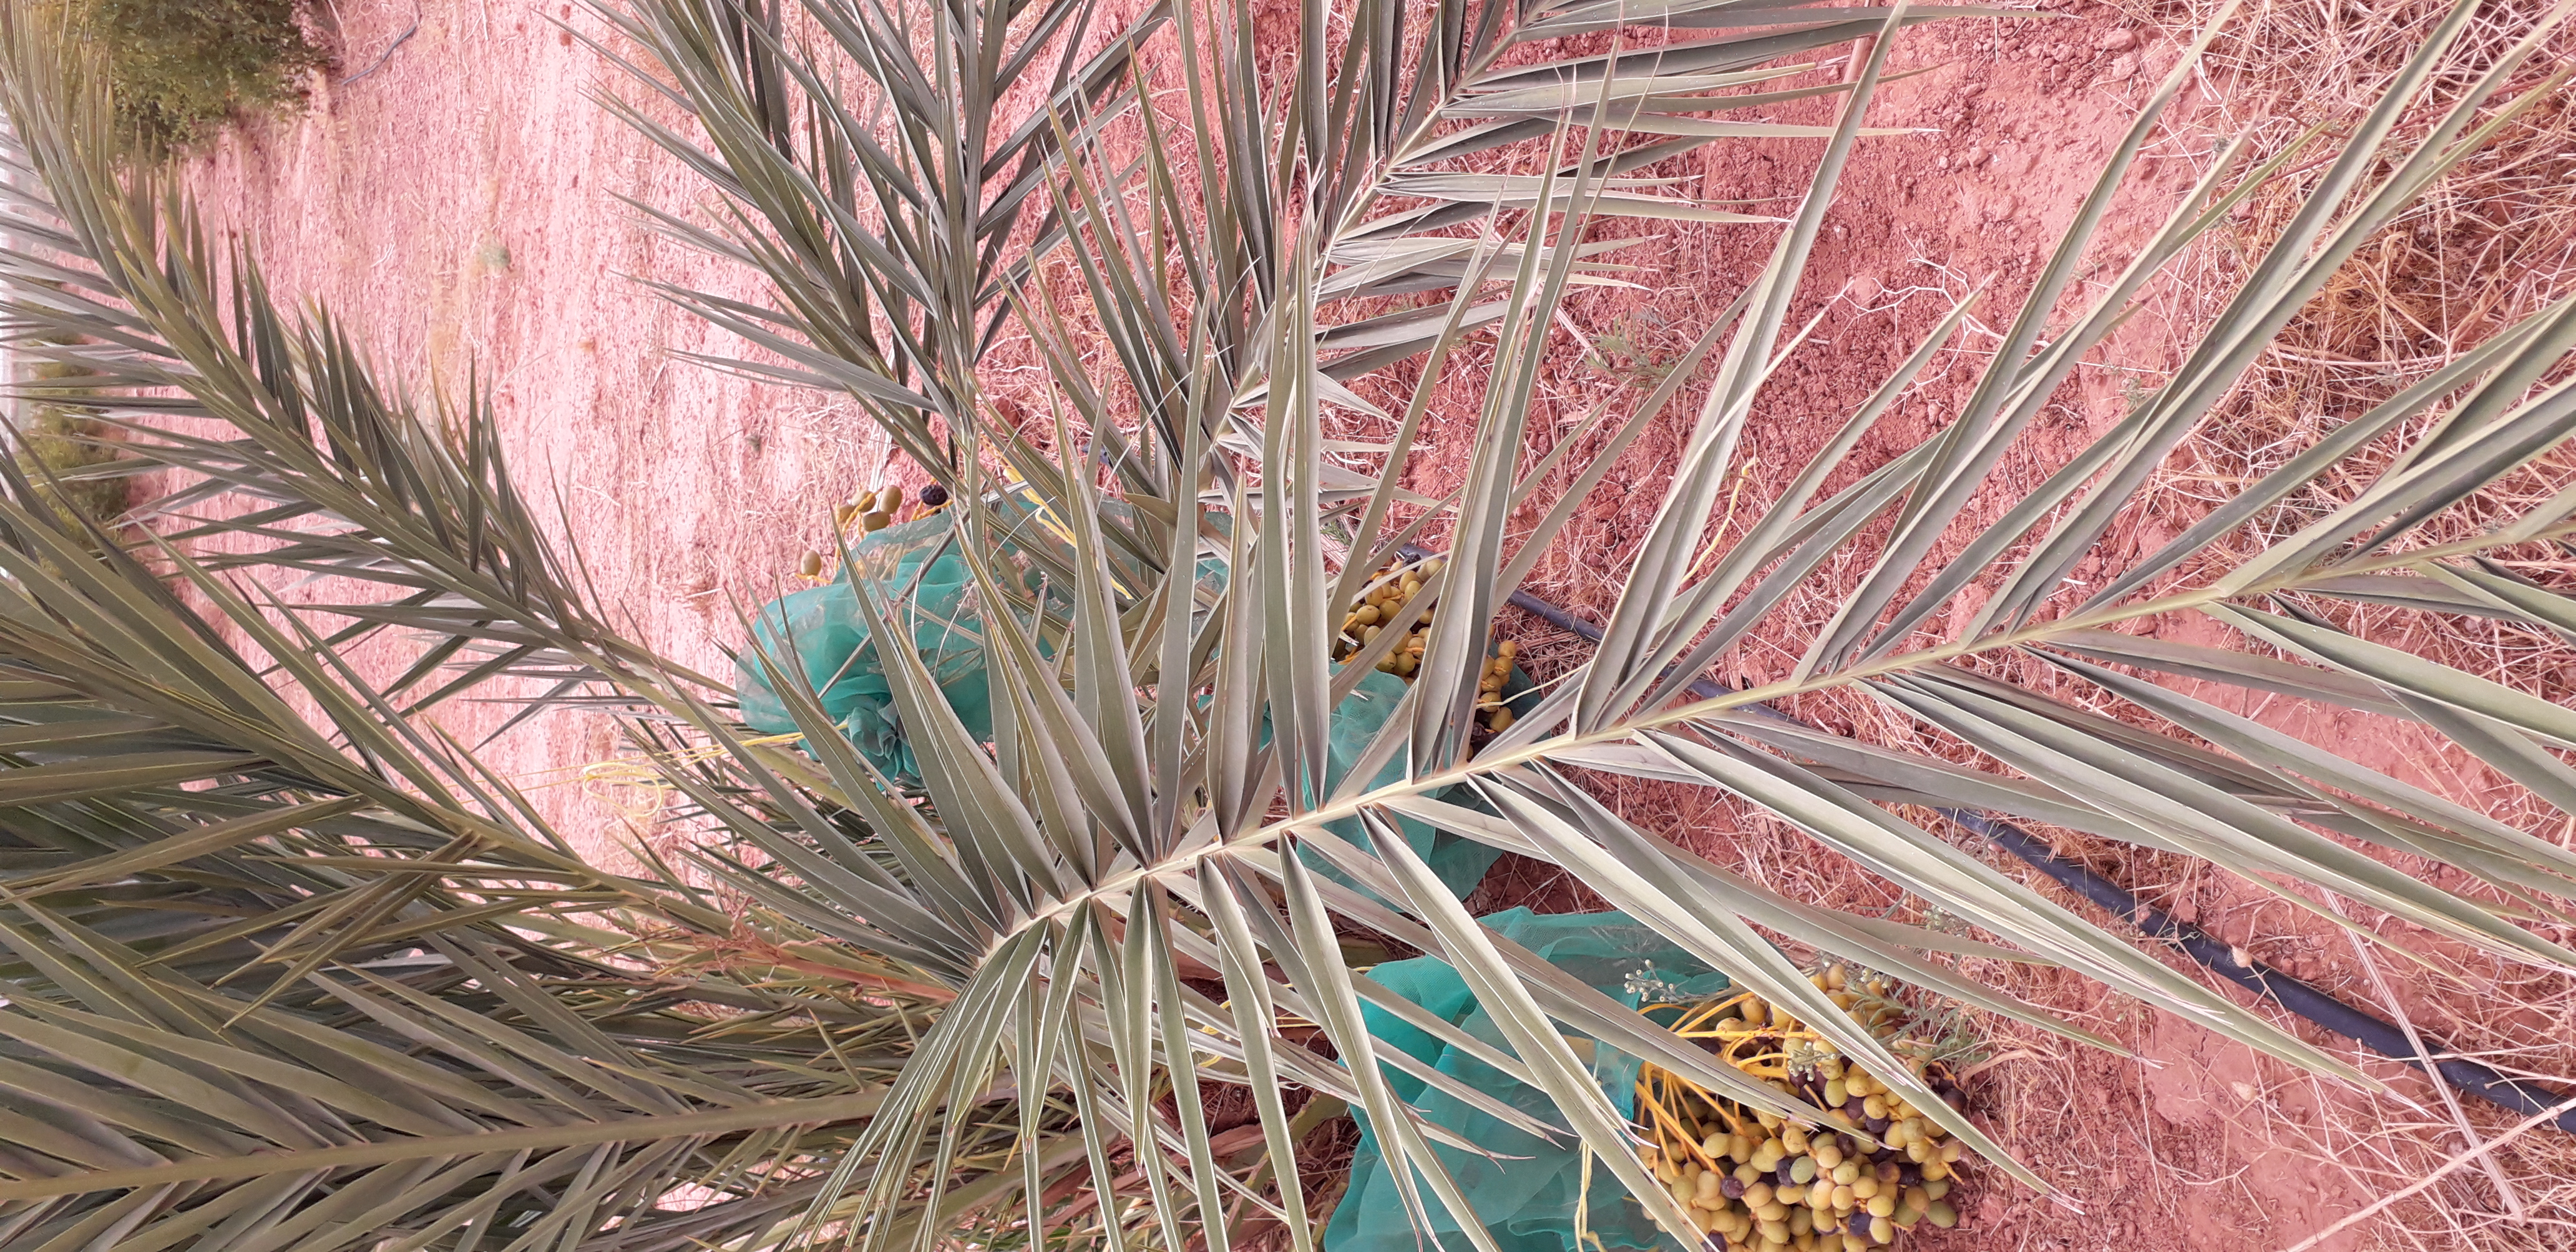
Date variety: kholt